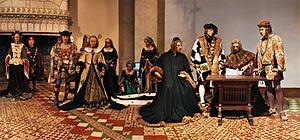
Château de Langeais, Indre-et-Loire, Centre, France. Mariage de la duchesse Anne de Bretagne avec le roi de France Charles VIII, le 6 décembre 1491.
Anne de Bretagne, née le 25 ou 26 janvier 1477 à Nantes et morte le 9 janvier 1514 à Blois, est duchesse de Bretagne et comtesse de Montfort et d'Étampes et, par ses mariages, reine des Romains, puis de France, puis de nouveau reine de France et reine de Naples et duchesse de Milan.
Charles VIII, dit « l'Affable », né le 30 juin 1470 au château d'Amboise, mort le 7 avril 1498 au même endroit, est roi de France de 1483 à 1498.
Le château de Langeais, reconstruit par Louis XI en 1465, se dresse dans la commune du même nom dans le département d'Indre-et-Loire, en région Centre-Val de Loire, en France. Il a remplacé un premier château fort édifié à la fin du Xᵉ siècle par Foulques Nerra.
Cette page concerne l'année 1491 du calendrier julien.